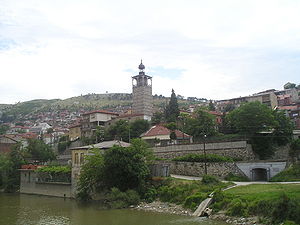
Veles
Klokketårnet i Veles
Veles er by i Makedonien og ligger 48 km fra hovedstaden Skopje, 40 km fra byen Štip, 41 km fra byen Negotino og 52 km fra byen Kavadarci.